Dick Helander

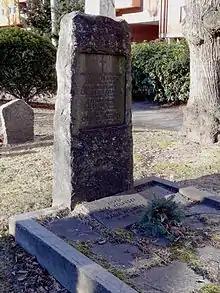
Dick Helander's grave at the Stampens kyrkogård in Gothenburg

Dick Adolf Viktor Helander (23 June 1896 – 14 August 1978) was a Swedish bishop in Strängnäs diocese between 1952 and 1953 and a professor. He lost his position as a bishop in the aftermath of a defamation case.